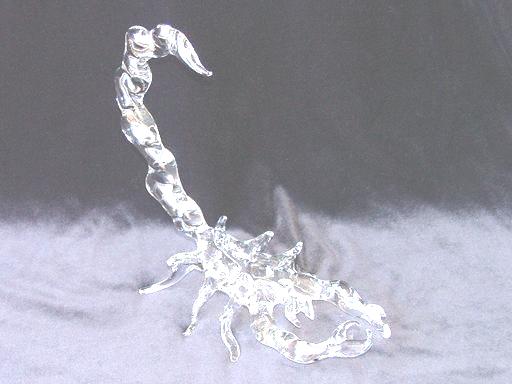
Material: glass